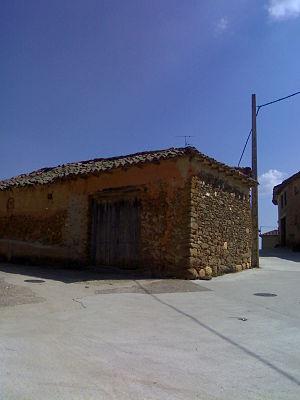
Vega de Tera est une municipalité espagnole de la communauté autonome de Castille-et-León et de la province de Zamora. En 2015, elle compte 385 habitants.